33rd Alabama Infantry Regiment

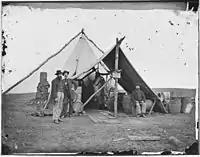
Civil War regimental commissary

Following a 10-day furlough in February 1865, the last remnant of the 33rd Alabama—many bereft of weapons or basic equipment—boarded trains to Augusta, Georgia, where they were brigaded and ordered to march to Rock Hill, South Carolina, where they boarded another train for Smithfield, North Carolina. Here their final assignment awaited them, in Joseph Johnston's newly formed Army of the South. The regiment participated at the three-day Battle of Bentonville on March 19–21, 1865, not arriving on the battlefield until the final day when the contest was already lost. On April 8 they, along with the 16th and 45th Alabama, were consolidated with the 17th Alabama; this remnant was surrendered to General Sherman with the rest of Johnston's army at Bennett Place near Durham eighteen days later. Sherman issued ten day's rations to his former enemies, then released them to return to their homes.